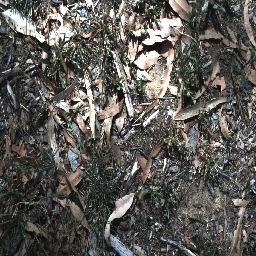
Label: negative